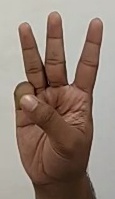
ASL sign: 6